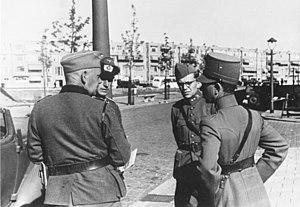
La bataille des Pays-Bas est une opération militaire prévue dans le cas jaune, qui désigne l'invasion allemande de la région des Pays-Bas et de la France pendant la Seconde Guerre mondiale.